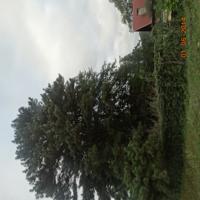
Weather: cloudy or overcast